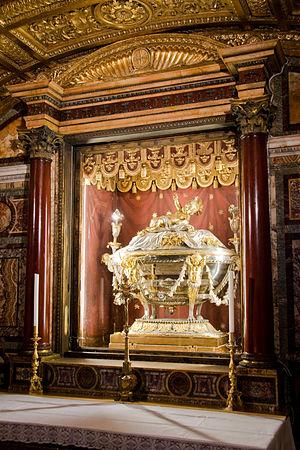
La basilique Sainte-Marie-Majeure de Rome est l'une des quatre basiliques majeures. Elle est la propriété du Vatican. C'est le plus grand monument et la plus ancienne église romaine consacrée à la Vierge Marie. Depuis 1999, l'animation et la pastorale sont confiées aux Frères Franciscains de l'Immaculée.
Les reliques sont les restes matériels qu'a ou qu'aurait laissés derrière elle une personne vénérée en mourant : soit des parties de son corps, soit d'autres objets qu'elle a, ou avait, pour certains croyants, sanctifiés par son contact. Le culte des reliques reposant sur le possible transfert de la sacralité du corps saint sur le dévot, leur émiettement multiplie leurs bienfaits puisque chaque parcelle conserve la charge sacrale primitive. La conservation et le culte de dulie relative de ces restes sont une pratique en vigueur dans plusieurs religions. Il en découle des croyances et des pratiques religieuses variées, mais aussi de vifs débats quant à leur authenticité, le commerce ou le culte quasi superstitieux dont elles ont été ou sont encore l'objet, les « détracteurs » des reliques qui pratiquent le scepticisme scientifique n’ayant souvent pas plus d’arguments décisifs pour prouver leur fausseté ou cette superstition que les défenseurs pour prouver leur authenticité, leur virtus ou leur potestas réelles.
Un certain nombre de reliques associées à Jésus ont fait l'objet de vénération tout au long de l'histoire du christianisme. Si certains croient en leur authenticité, d'autres en doutent profondément. Par exemple, au XVIᵉ siècle, le théologien catholique Érasme écrit ironiquement à propos de la prolifération des reliques, notamment en évoquant le nombre de bâtiments qui auraient pu être construits à partir du bois de la croix utilisée dans la crucifixion du Christ. De même, alors que des experts argumentent pour savoir si le Christ a été crucifié avec trois ou quatre clous, plus de 30 « saints clous » continuent à être vénérés comme des reliques à travers l'Europe. Le Christ n'ayant pas laissé de reliques corporelles suite à son Ascension, les Catholiques et Orthodoxes ont vénéré principalement des reliques de contact.